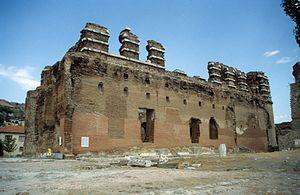
La Basilique rouge ou Cour rouge, également appelée « salle rouge », « temple de Sérapis » ou « temple des dieux égyptiens », est un monument romain en ruine, situé dans l’ancienne ville basse de Pergame, aujourd'hui dans le centre historique de la ville de Bergama, en Turquie, dans la province d’Izmir.